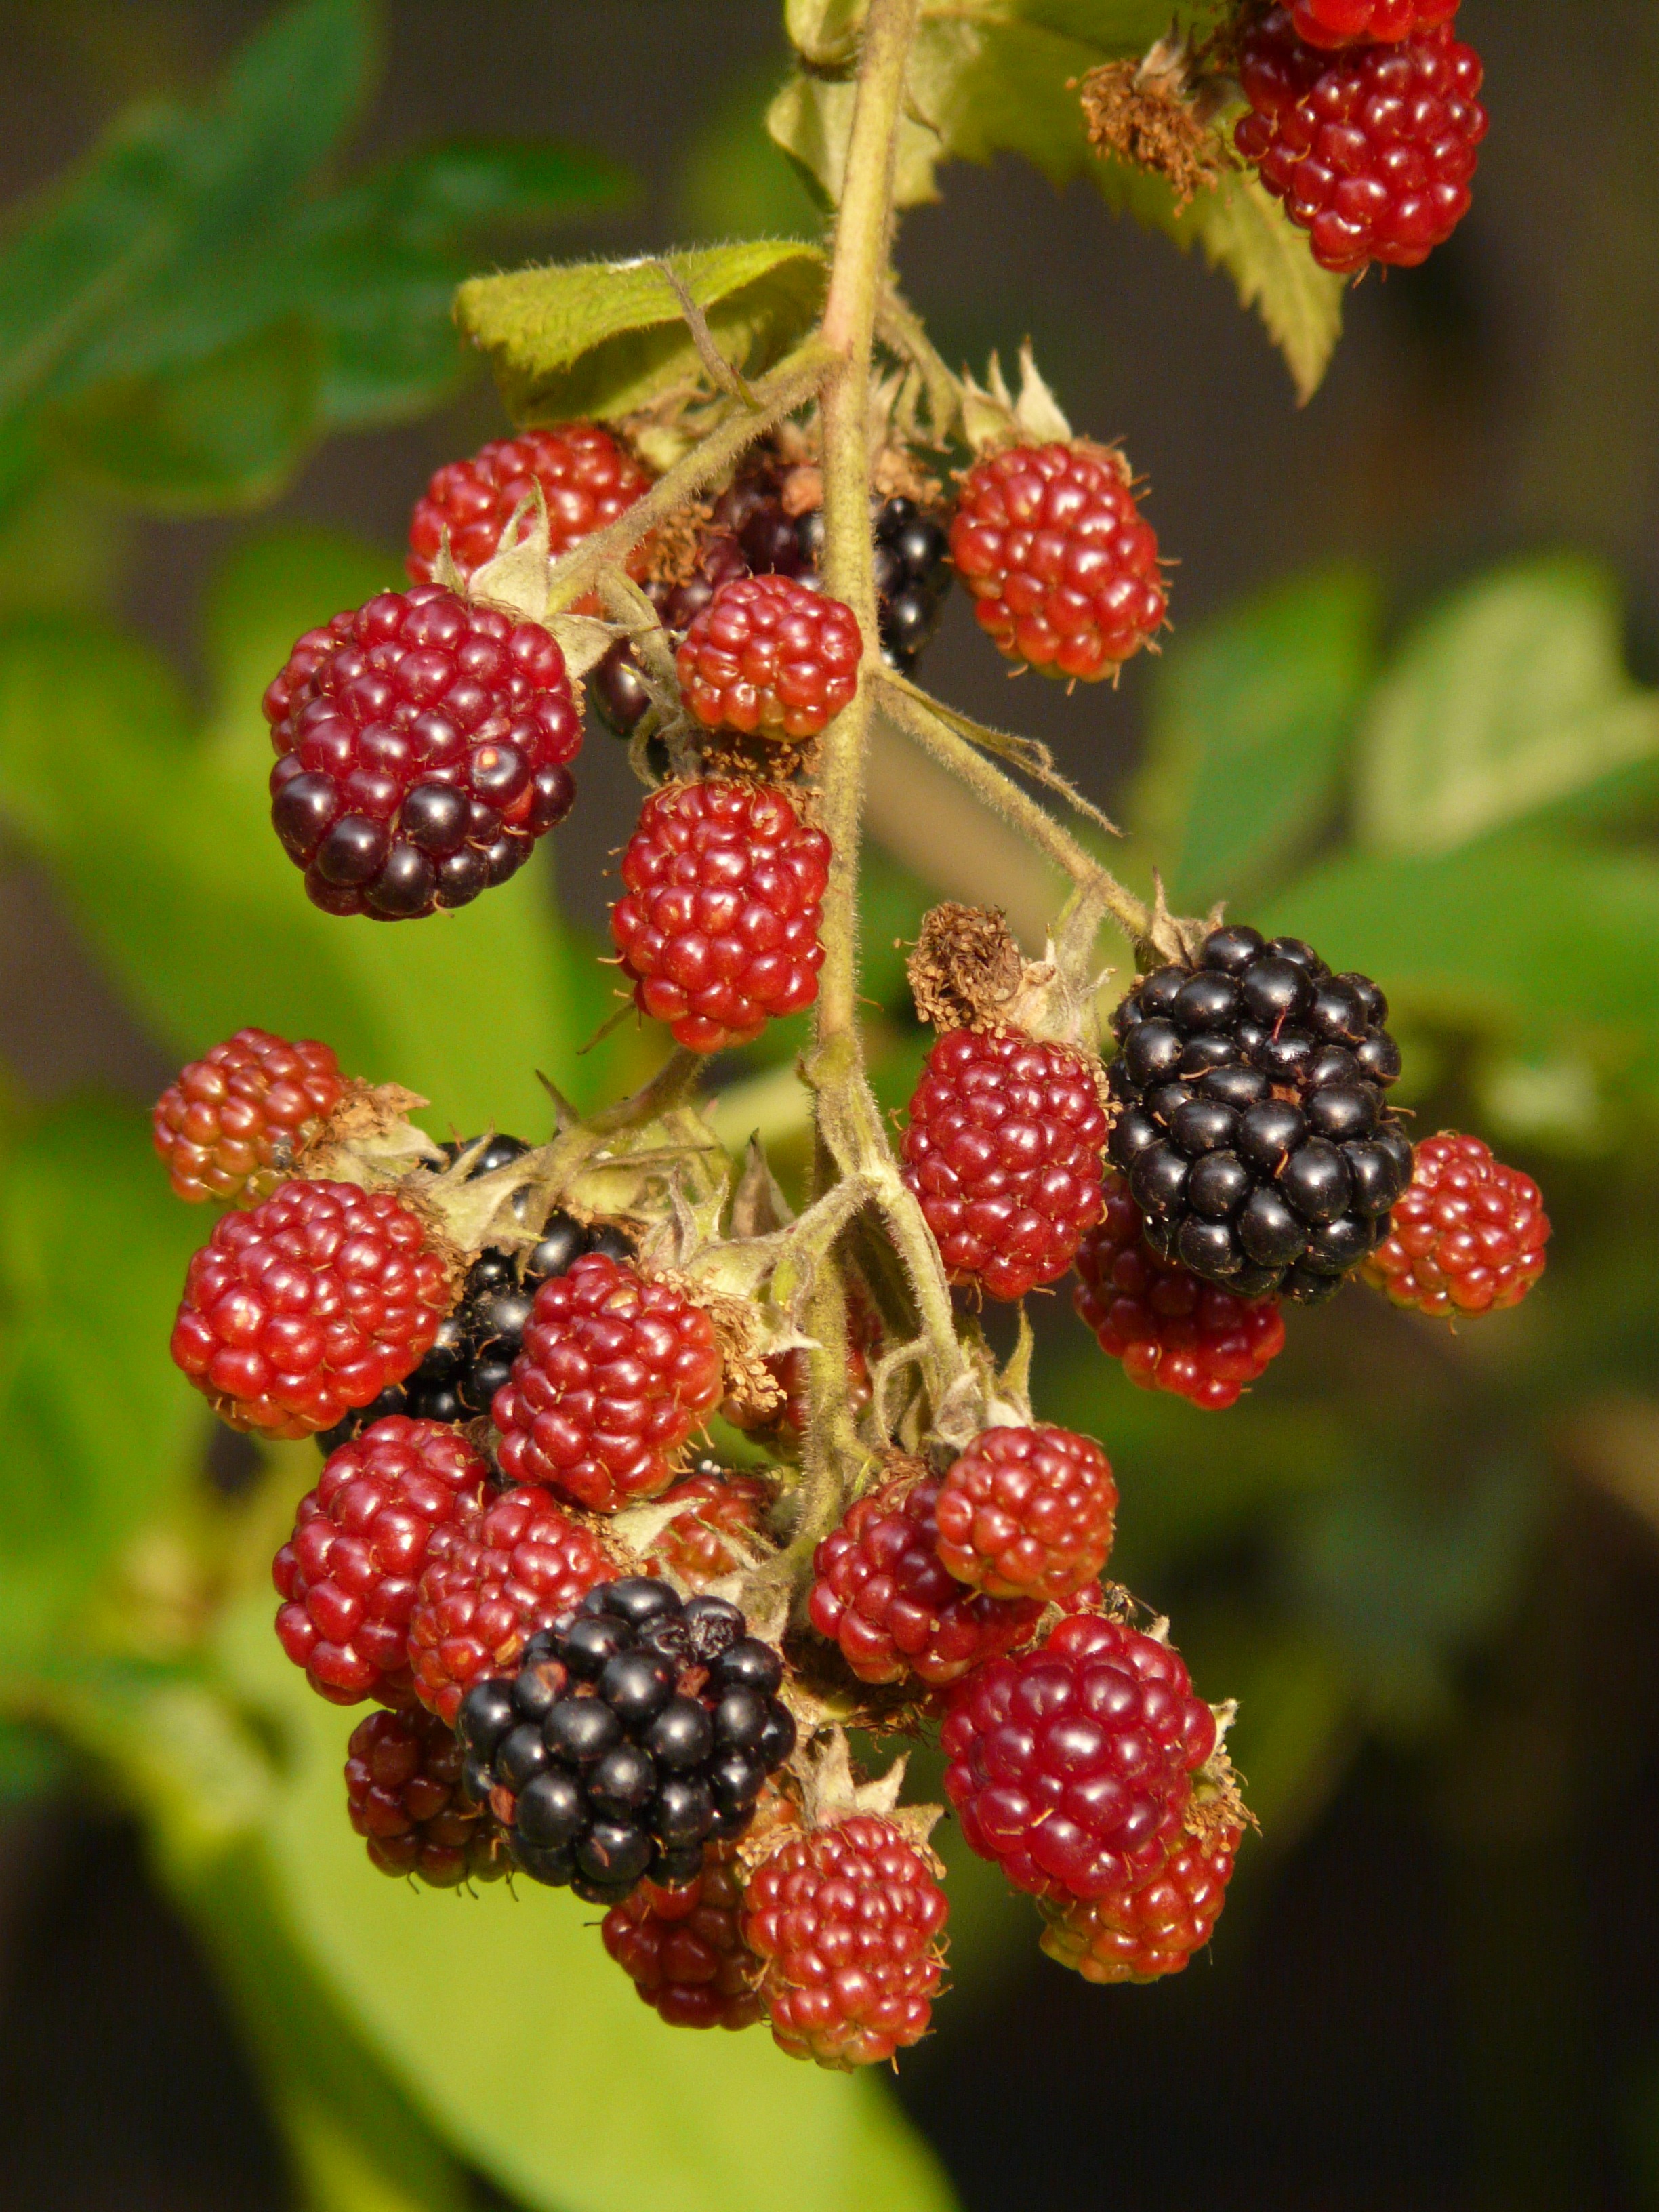
plant, raspberry, fruit, berry, flower, food, red, produce, blackberry, berries, shrub, raspberries, fruits, bramble, immature, blackberries, mulberry, semi mature, flowering plant, currant, rubus sectio rubus, land plant, frutti di bosco, zante currant, chinese hawthorn, dewberry, schisandra, boysenberry, loganberry, wine raspberry, red mulberry, tayberry, collecting drupe